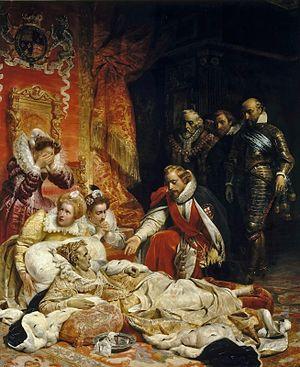
1603 est une année commune commençant un mercredi.